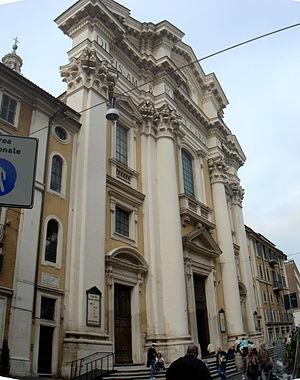
Le titre cardinalice de Santi Ambrogio e Carlo a été institué par le pape Pie VI le 7 juin 1967 dans la constitution apostolique Ab antiquis quidem.
Cet article recense les basiliques de Rome, Italie.
Pie XI, né Ambrogio Damiano Achille Ratti le 31 mai 1857 à Desio, dans le royaume lombardo-vénitien, dans la province de Monza et de la Brianza, est un prêtre catholique, érudit, théologien et archevêque de Milan. Cardinal en 1921, il est élu l'année suivante 259ᵉ évêque de Rome, et donc pape de l'Église catholique.
La basilique Santi Ambrogio e Carlo al Corso est une basilique mineure de Rome, considérée comme l’église nationale des Lombards et des Milanais.